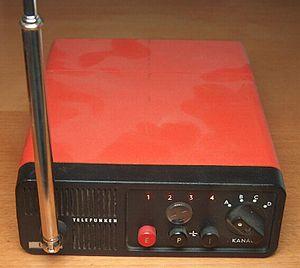
Eurosignal est un ancien système européen de radiomessagerie, qui a été en service entre 1974 et 1997. Les émissions étaient réalisées entre 87,3 et 87,5 MHz en FM, si bien que sa modulation caractéristique était souvent audible sur les récepteurs grand public de radio FM.